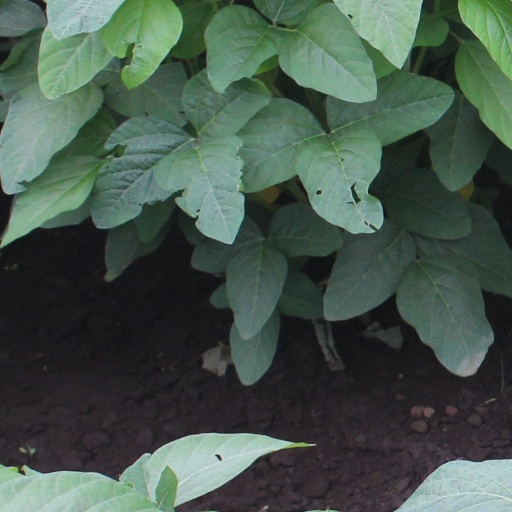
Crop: soybean